Miss Sally's Party

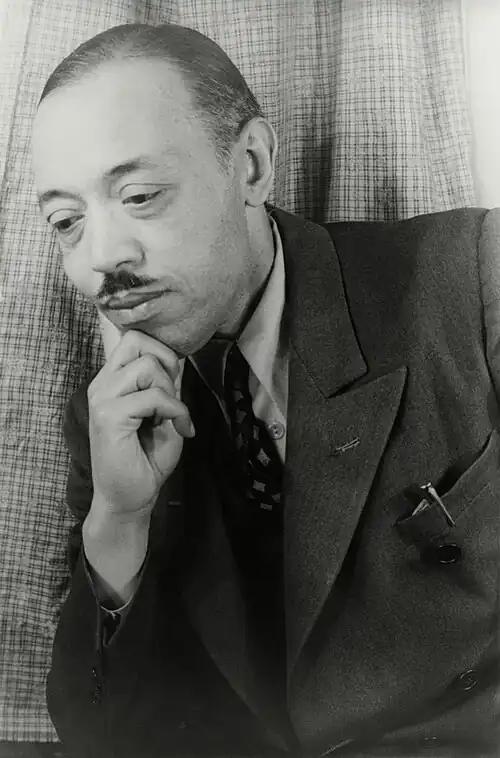
William Grant Still in 1949, photographed by Carl Van Vechten

Miss Sally's Party is a 1940 ballet composition in eight-movements by American composer William Grant Still. A related libretto was written by Verna Arvey, wife of composer Still. The ballet was first performed on May 2, 1941, and is about nineteen minutes long.